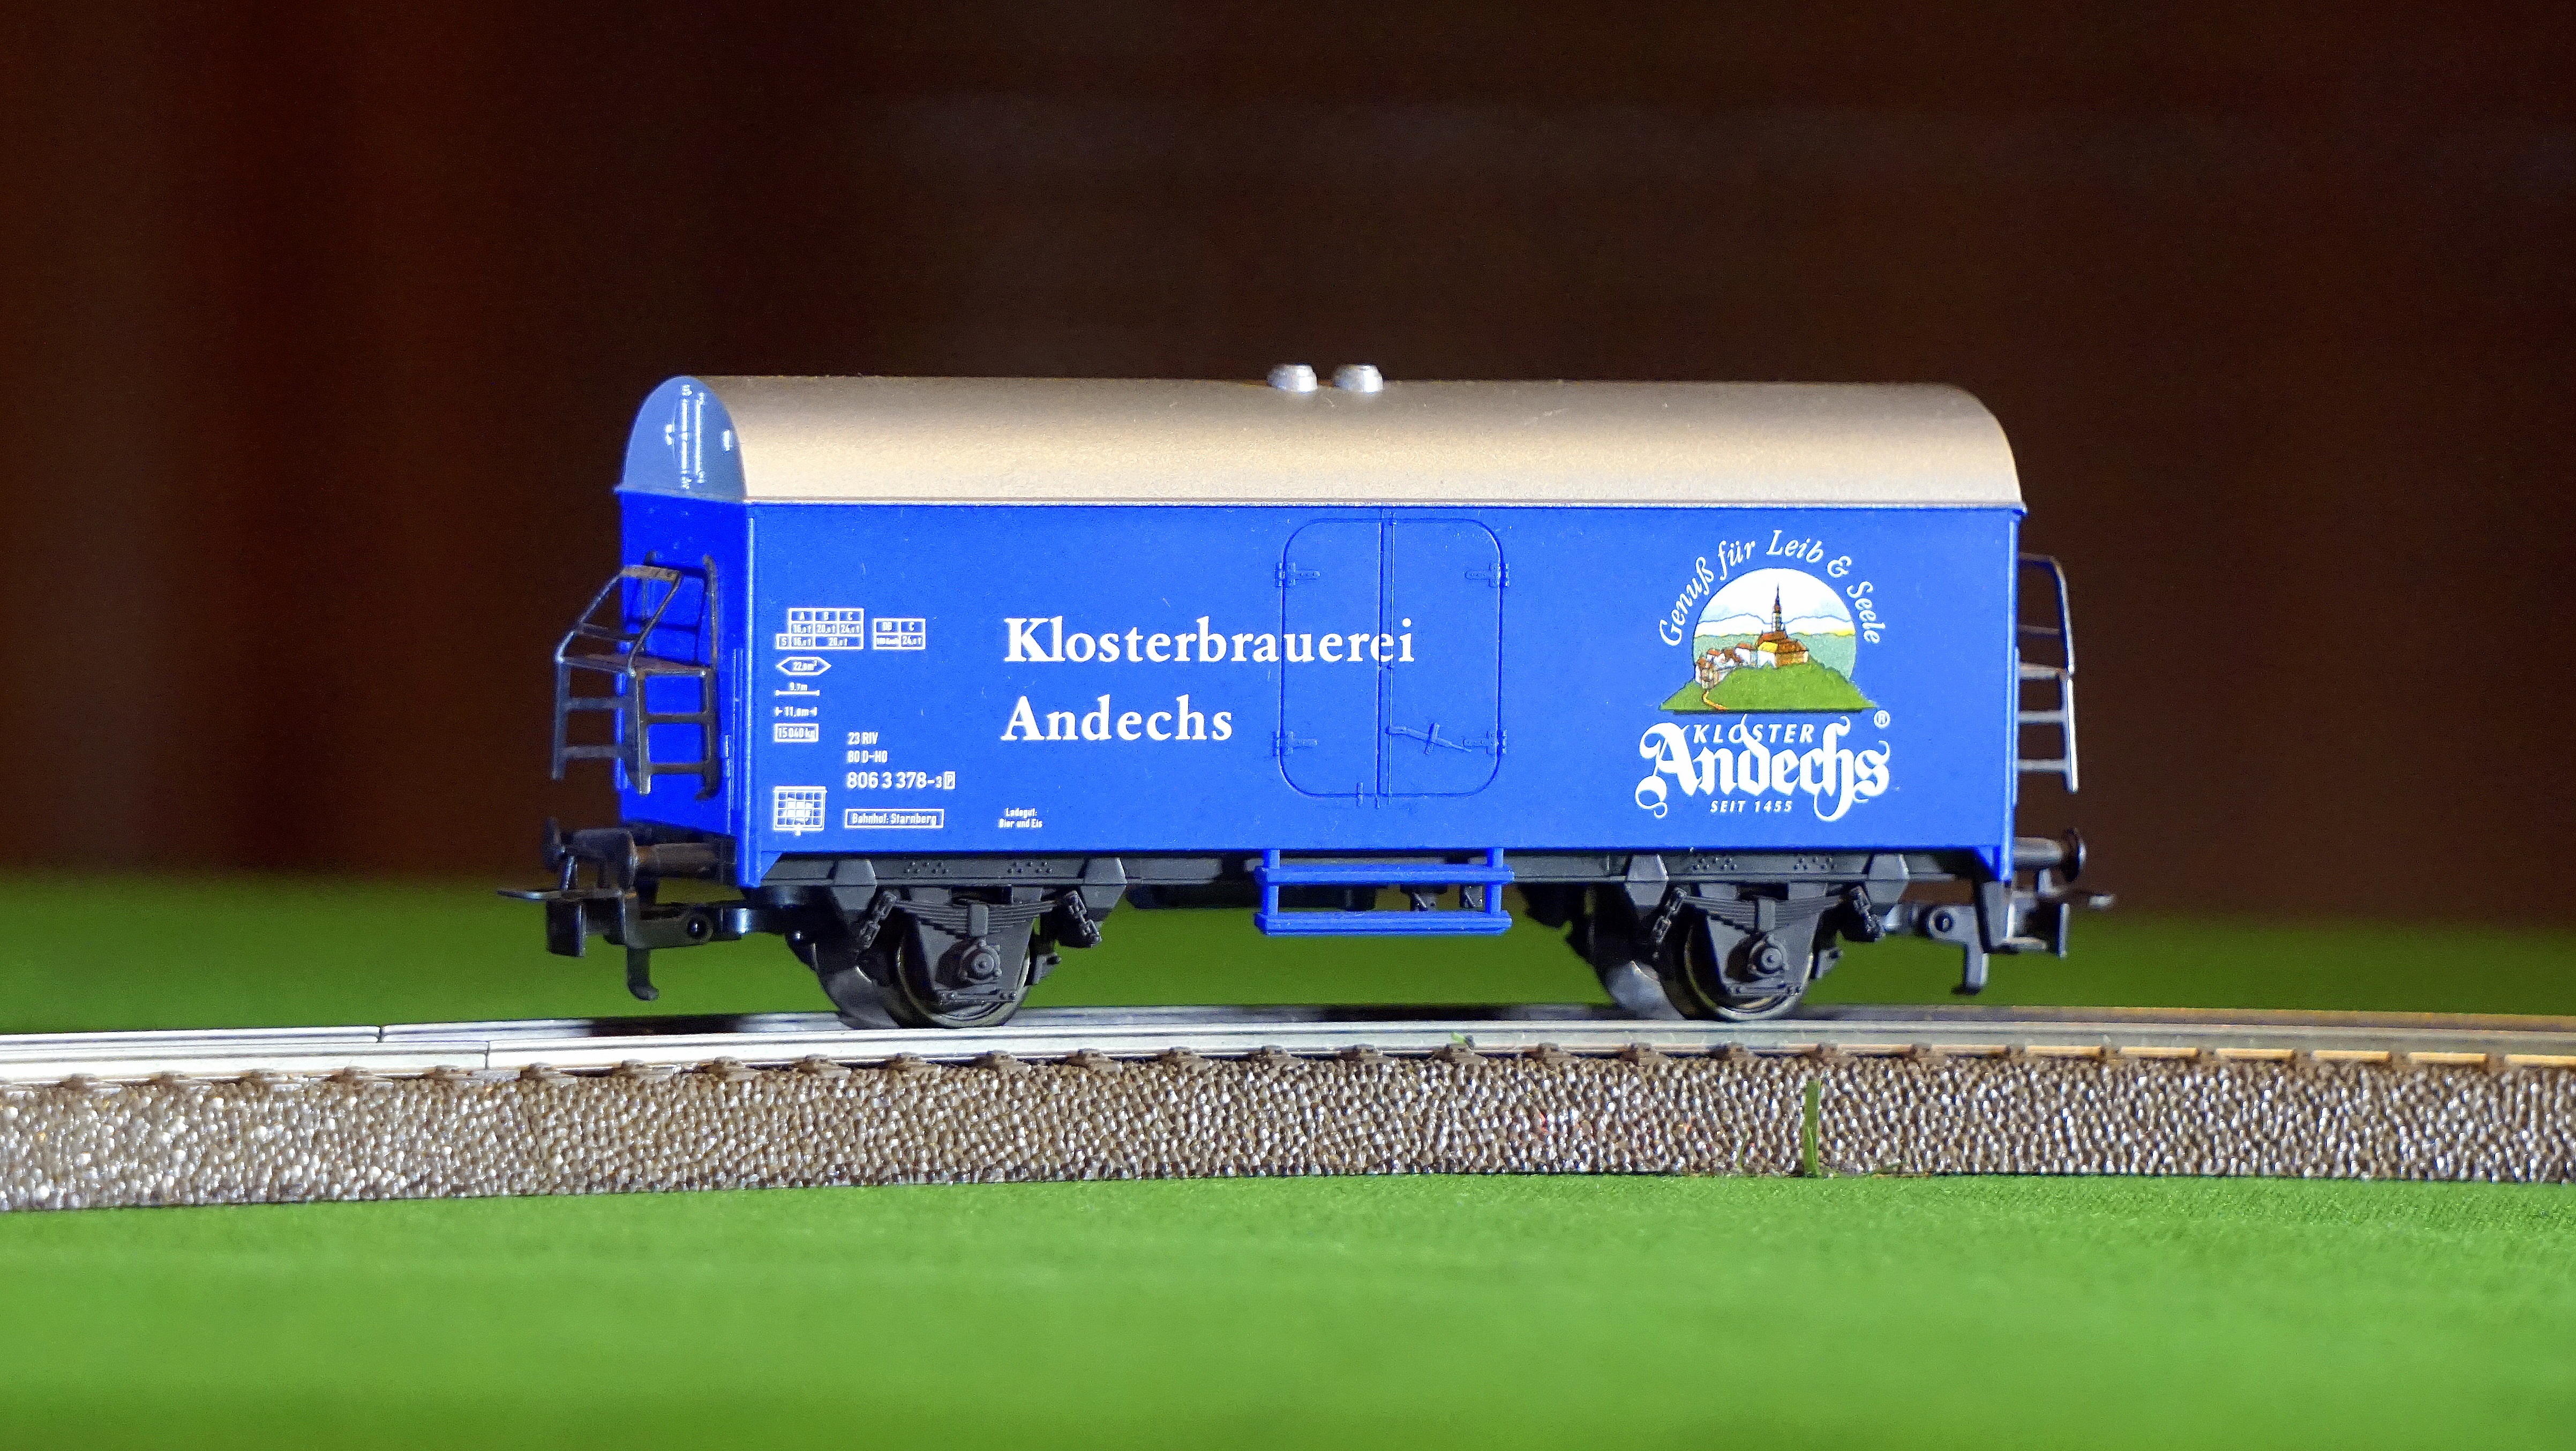
railway, wagon, train, transport, vehicle, blue, lane, locomotive, rails, vias, trains, german, train tracks, land vehicle, rolling stock, railroad car